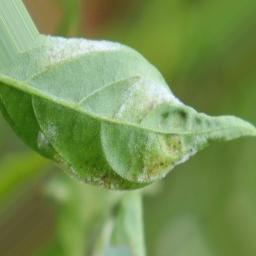
Label: powdery mildew